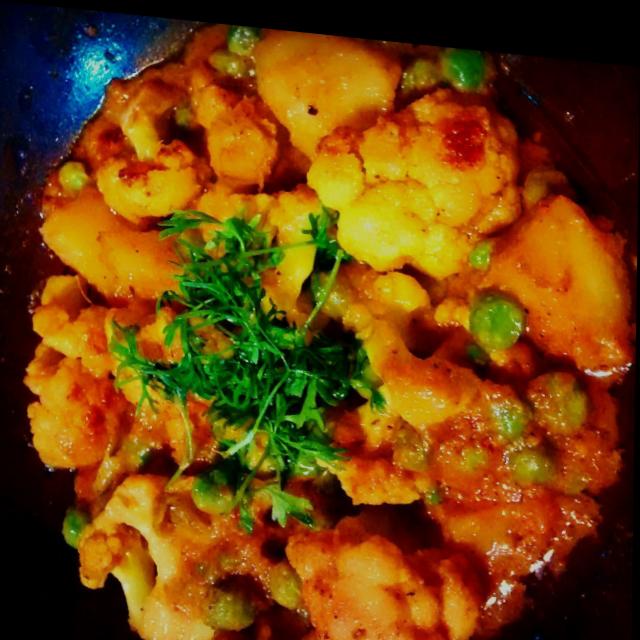
Dish: aloo_gobi